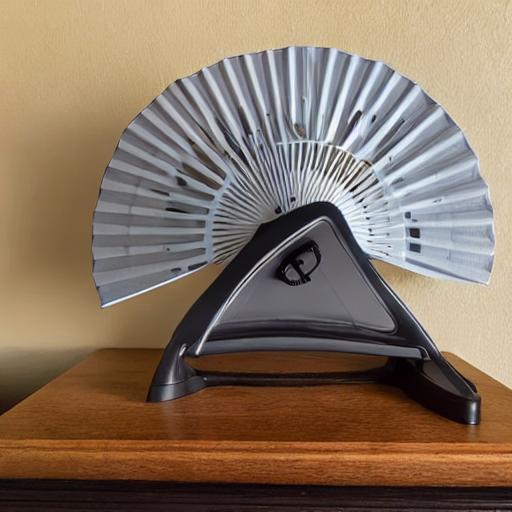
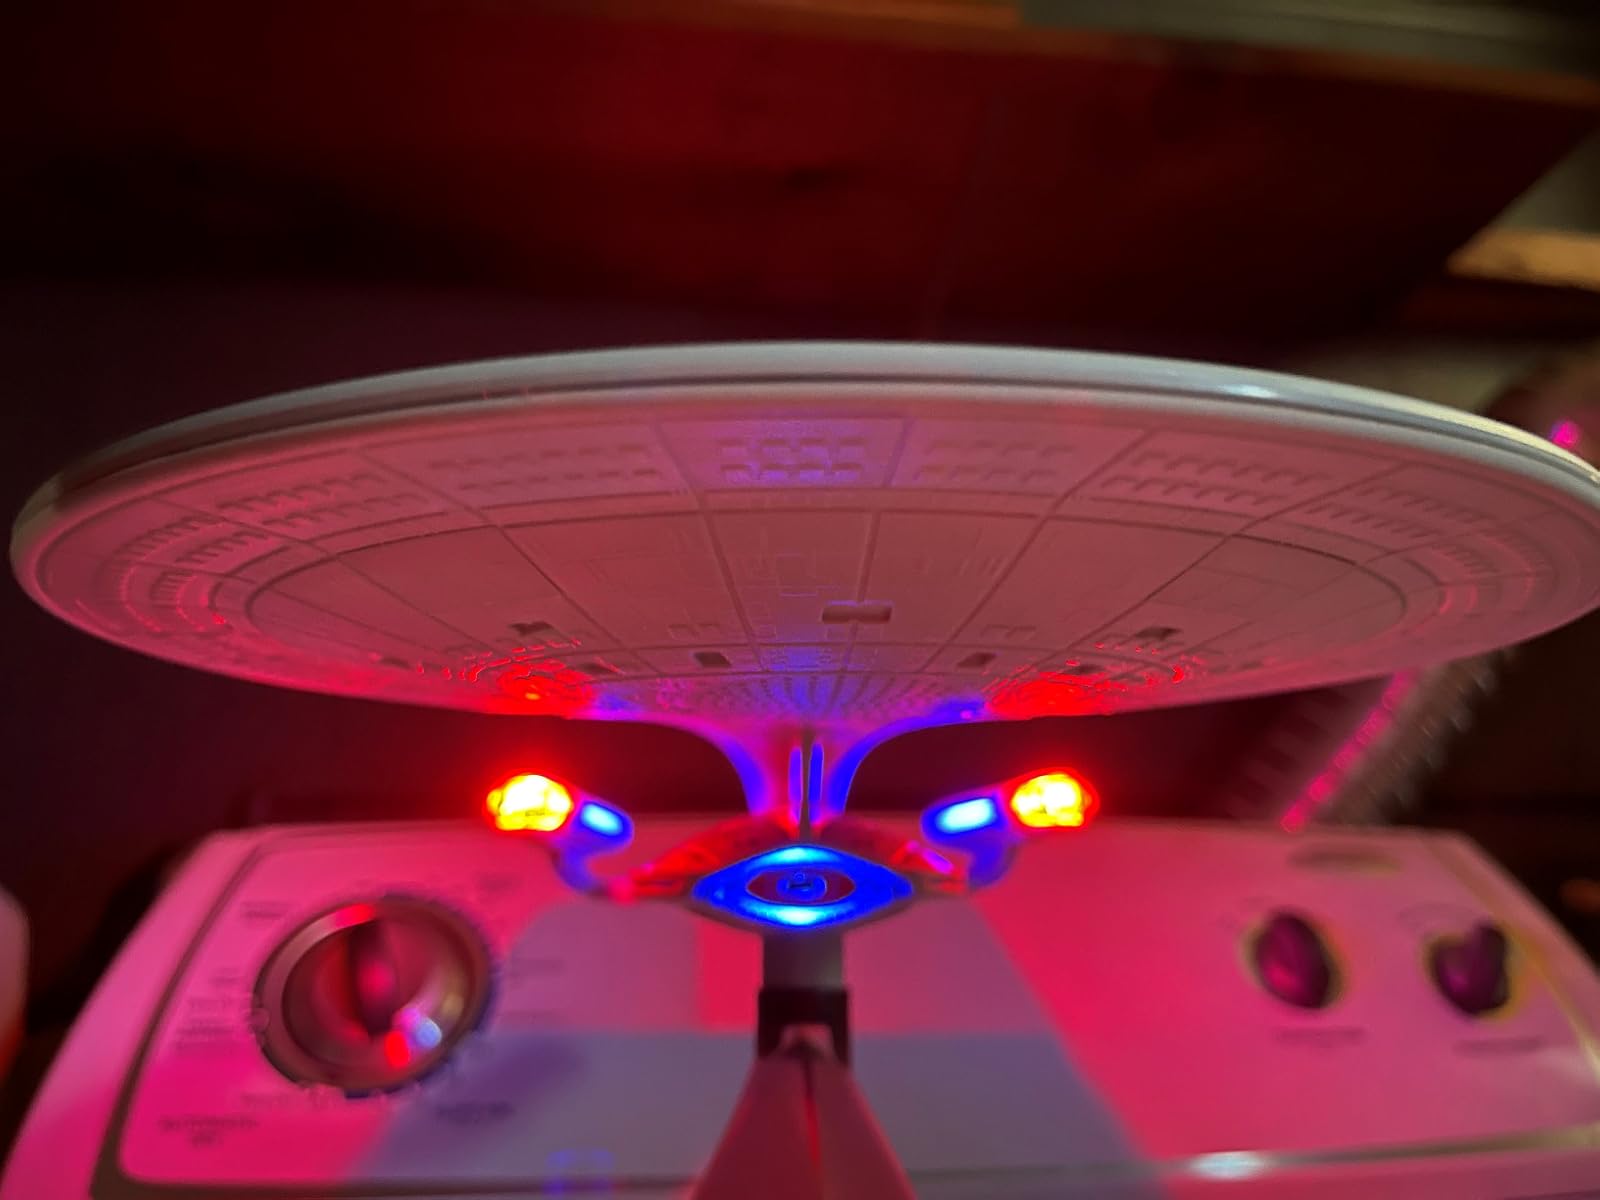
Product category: fan
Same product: no